Envelope

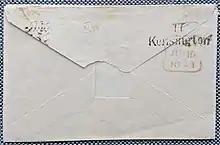
Reverse of envelope (possibly machine-cut) stamped 1841

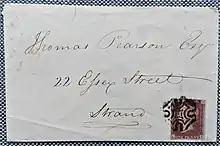
Front of an envelope mailed in 1841. Stamp from 1841 on backside. Possibly machine cut.

Prior to 1840, all envelopes were handmade, including those for commercial use. In 1840 George Wilson of London was granted a patent for an envelope-cutting machine (patent: "an improved paper-cutting machine"); these machine-cut envelopes still needed to be folded by hand. There is a picture of the front and backside of an envelope stamped in 1841 here on this page. It seems to be machine cut. In 1845, Edwin Hill and Warren De La Rue were granted a British patent for the first envelope-folding machine.